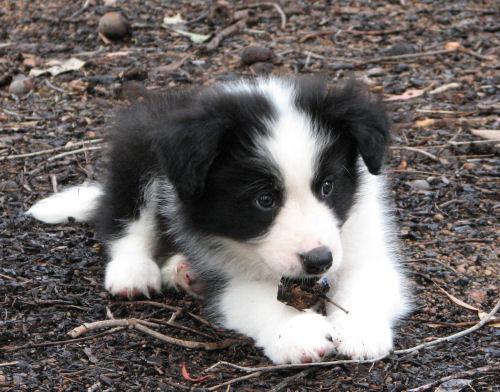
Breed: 2594-n000109-Border_collie